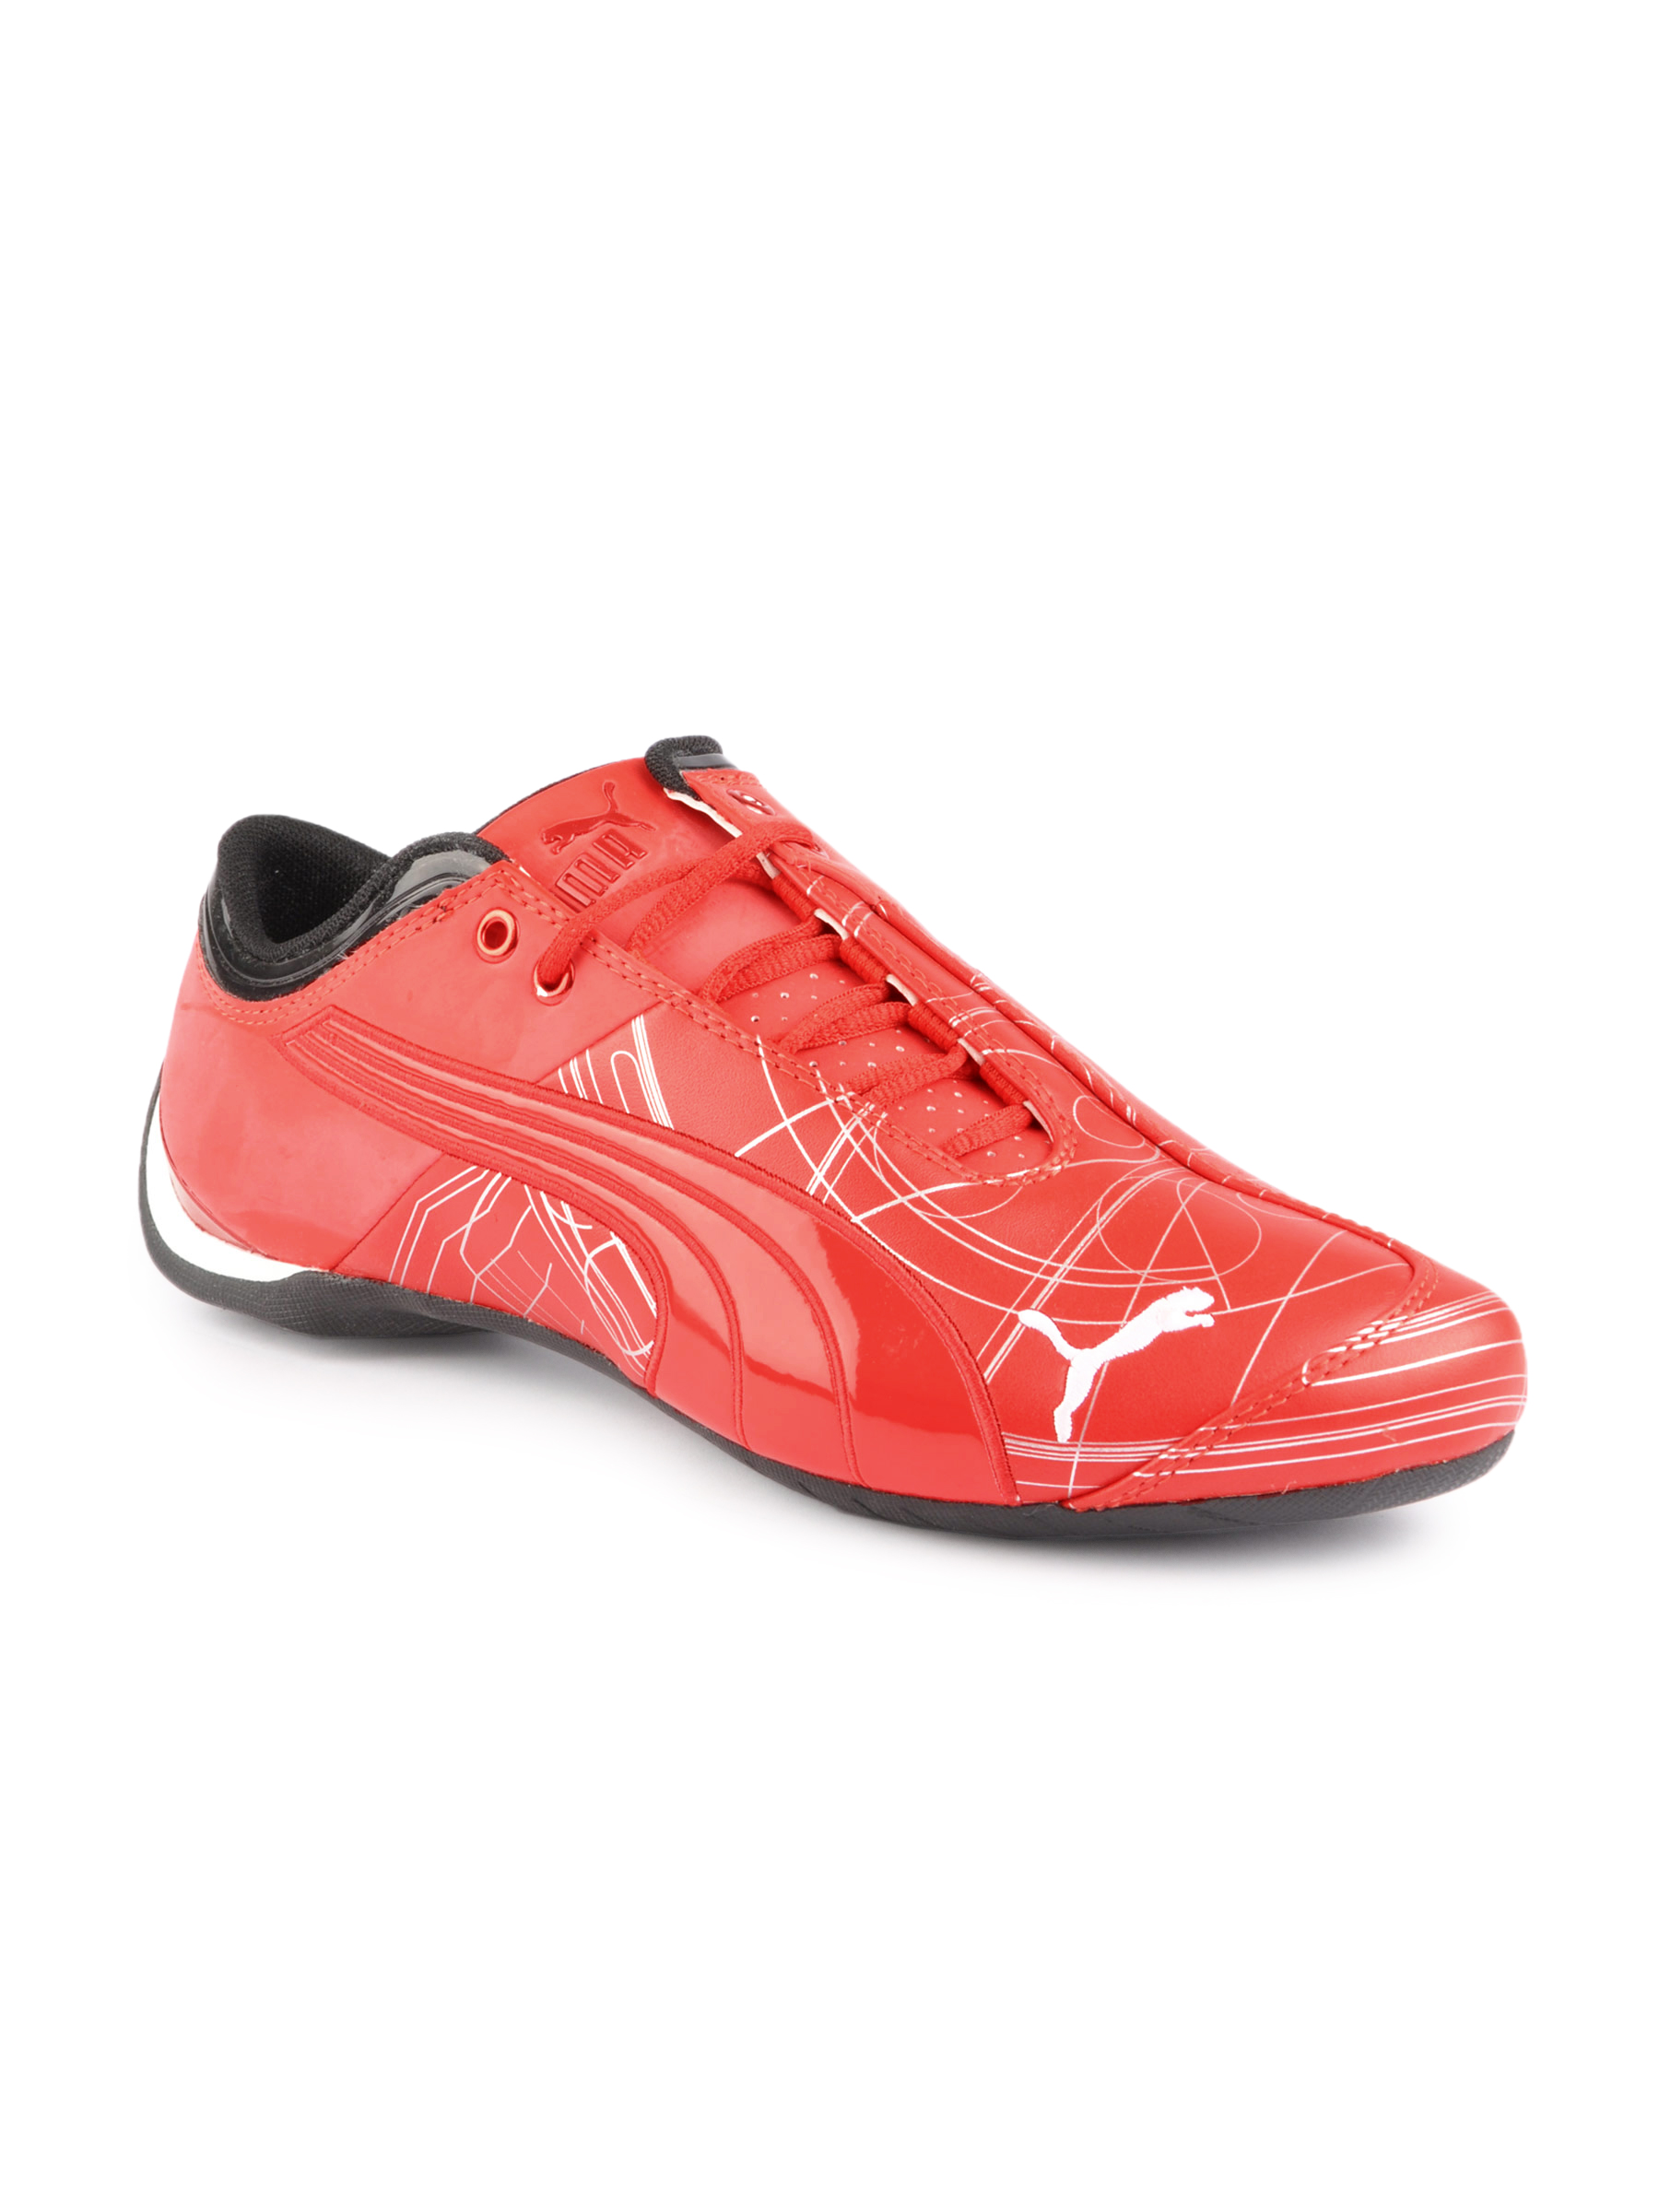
Puma Men Future Cat M1 Engine Red Sports Shoes
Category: Footwear / Shoes / Sports Shoes
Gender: Men
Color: Red
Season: Fall 2011
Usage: Sports